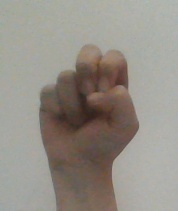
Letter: gaaf